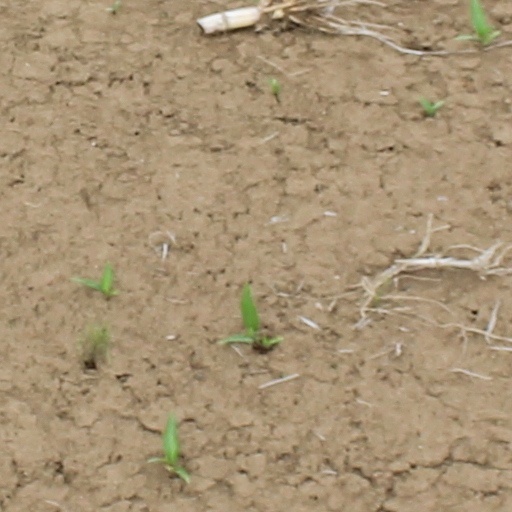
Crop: wheat